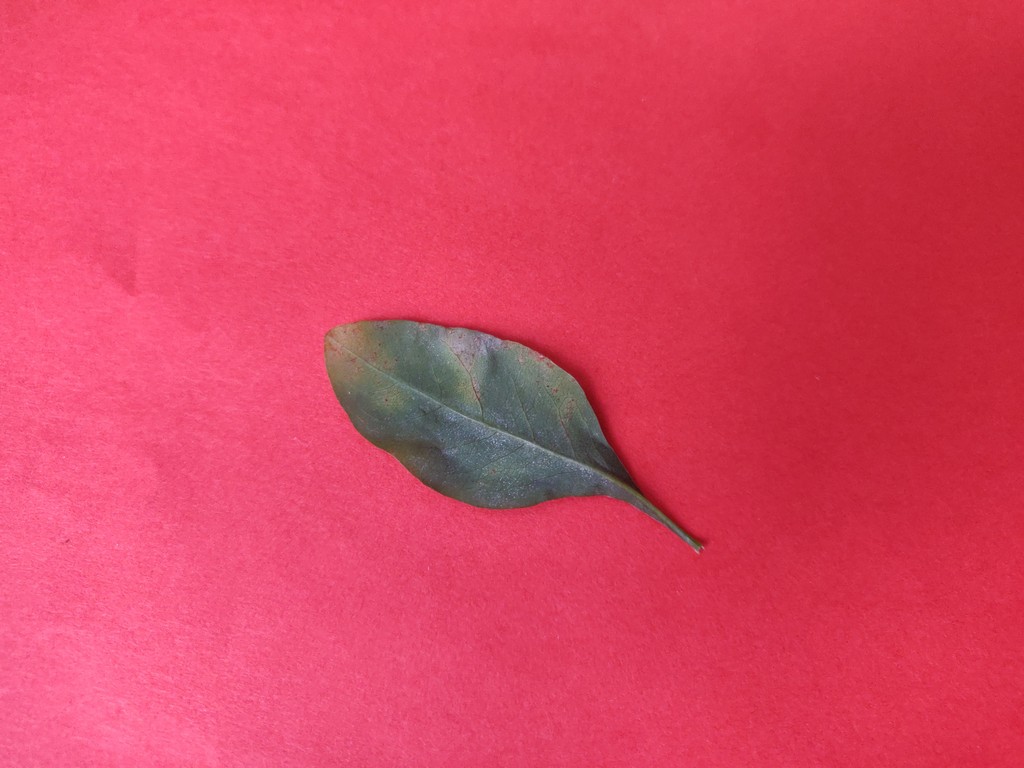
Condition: Unhealthy
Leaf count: single
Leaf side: back